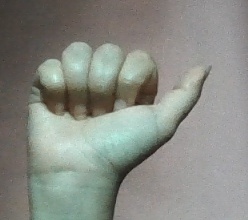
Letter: dhad